ATM

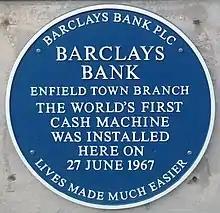
Blue plaque on the Enfield Barclays commemorating the world's first cash machine

A cash machine was installed at Barclays Bank, Enfield, North London in the United Kingdom, on 27 June 1967. This is generally considered the world's first ATM. This machine was inaugurated by English actor Reg Varney as part of the launch publicity. This invention is credited to the engineering team led by John Shepherd-Barron of printing firm De La Rue, who was awarded an OBE in the 2005 New Year Honours. Transactions were initiated by inserting paper cheques issued by a teller or cashier, marked with carbon-14 for machine readability and security, which in a later model were matched with a four-digit personal identification number (PIN). Shepherd-Barron stated: